Almshouse Farm at Machipongo

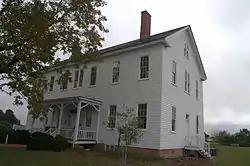

Almshouse Farm at Machipongo, now known as the Barrier Islands Center, is a historic almshouse for Northampton County residents. Residents, also known as "inmates", included those sent for unpaid debts but also included homeless people, the mentally ill, orphans and those with diseases like tuberculosis and smallpox. "Inmates" were generally directed by the court to live at the almshouse. The Almshouse Farm served as the site for the Northampton County poorhouse for almost 150 years, from 1804 until 1952. African-Americans were housed in a separate building on the property located at Machipongo, Northampton County, Virginia. The oldest of the three main buildings was built about 1725, and is a 1 1/2-half story structure built in two parts, one brick and one frame, and probably predates the almshouse use of the property. The main building was built about 1840, and is a frame, two-story building in the vernacular Greek Revival style. It housed residents of the almshouse farm. A building dated to 1910, is a one-story frame building in a form resembling that of one-story frame school buildings from the same period and was specifically constructed to separately house African-American residents. There were 10 rooms for the black poor, and no in-house plumbing.